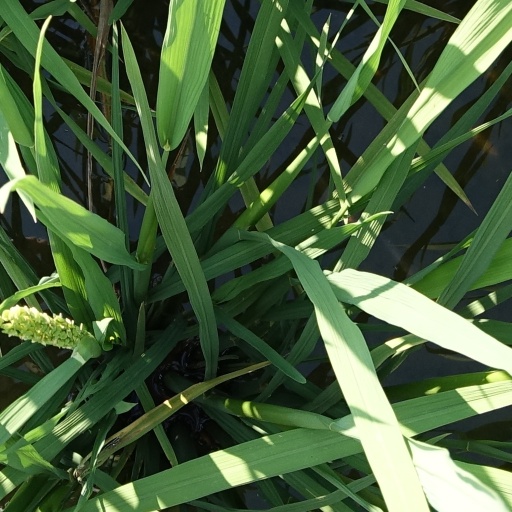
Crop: rice